Mustafa Güzelgöz

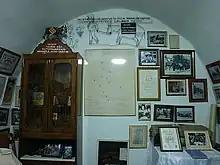
Interior of Mustafa Güzelgöz's house in Ürgüp

After a while he realised that the only readers were , partly because his visit was announced in the village cafes which were men-only zones. To attract women's attention , Güzelgöz asked two world-leading sewing machine manufacturers for a donation in exchange for advertising their brands then installed one Singer and nine Zenith sewing machines in the library building. He offered books on sewing, embroidery, fashion, cooking, and childcare to female villagers, who came to the library to use the machines. His efforts began to see results as villagers developed a habit of reading and their book choices improved. In one village, people even started to read classic books by Honoré de Balzac.